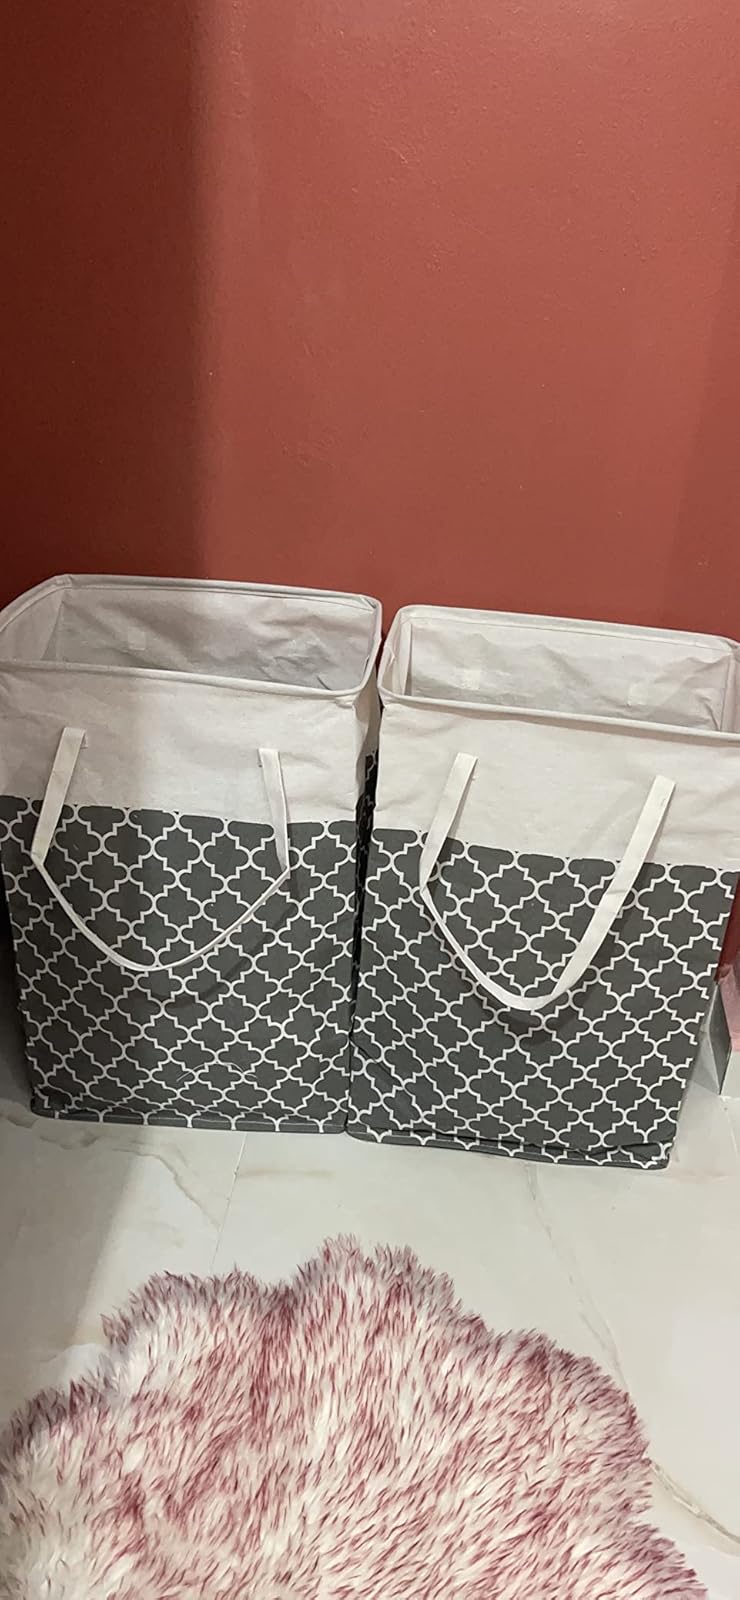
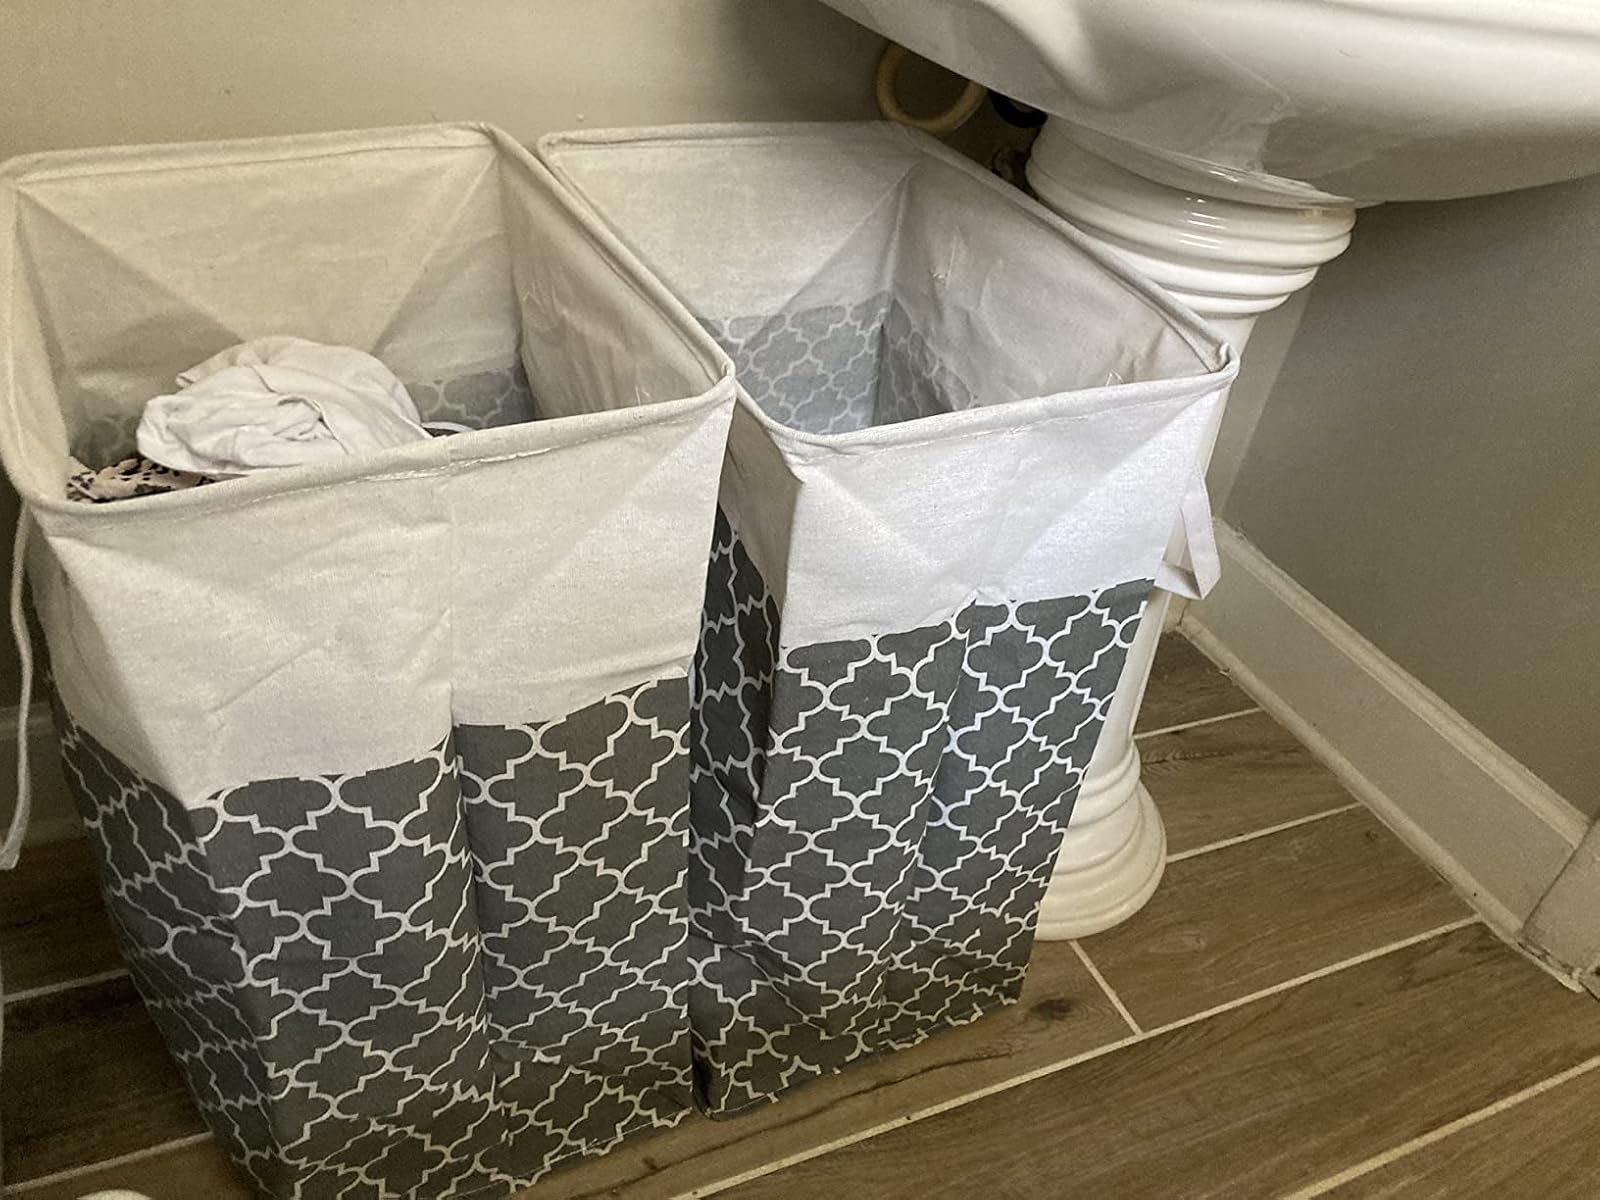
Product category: items_hamper
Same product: yes